Santa Rosa de Lima Parish Church (Santa Rosa, Laguna)

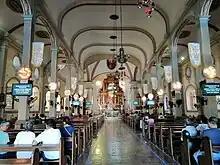
Church interior in 2020

The Saint Rose of Lima Parish was established in 1792 with the arrival of Spanish Catholic priest, Francisco Favie. Both the church and the convent were completed within 12 years. It was blessed on August 4, 1812.